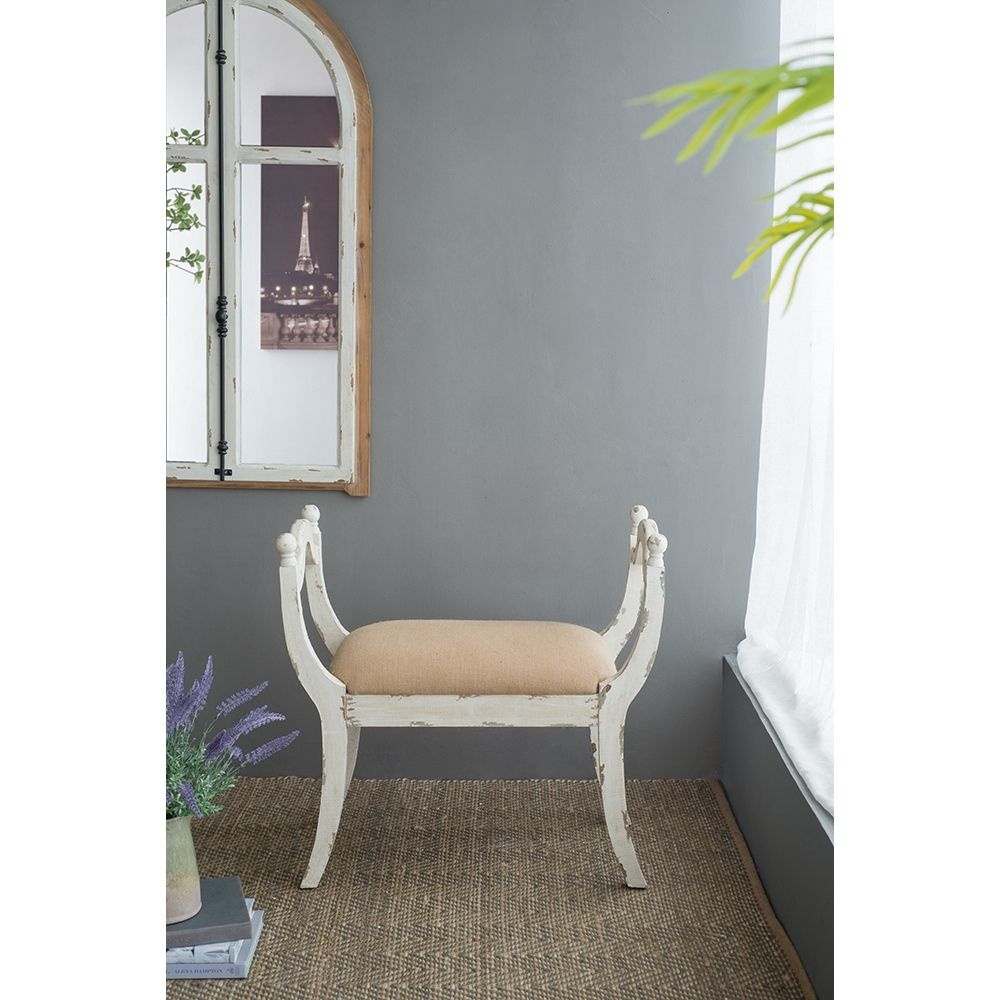
Harlow - Bench, Farmhouse / French Country Style Vanity Chair - Beige / White
Vintage Charm: Add a touch of vintage charm to your space with the rustic burlap upholstery and white distressed finish. Multi-Functional: Perfect for the foyer, living room, or bedroom, this bench can also serve as a decorative vanity chair. Padded Comfort: Enjoy extra comfort with the padded seat for long periods of sitting. Sturdy Construction: Made of 70% Fir Wood, this bench is durable and reliable for everyday use. Easy Assembly: Assembly is required but with the detailed instructions provided, it is easy to put together. Harlow - Bench, Farmhouse / French Country Style Vanity Chair - Beige / White 30.7"W x 15.7"D x 30.7"H - 14.3 lb
Brand: Home Essentials
Category: Furniture > Benches > Vanity Benches